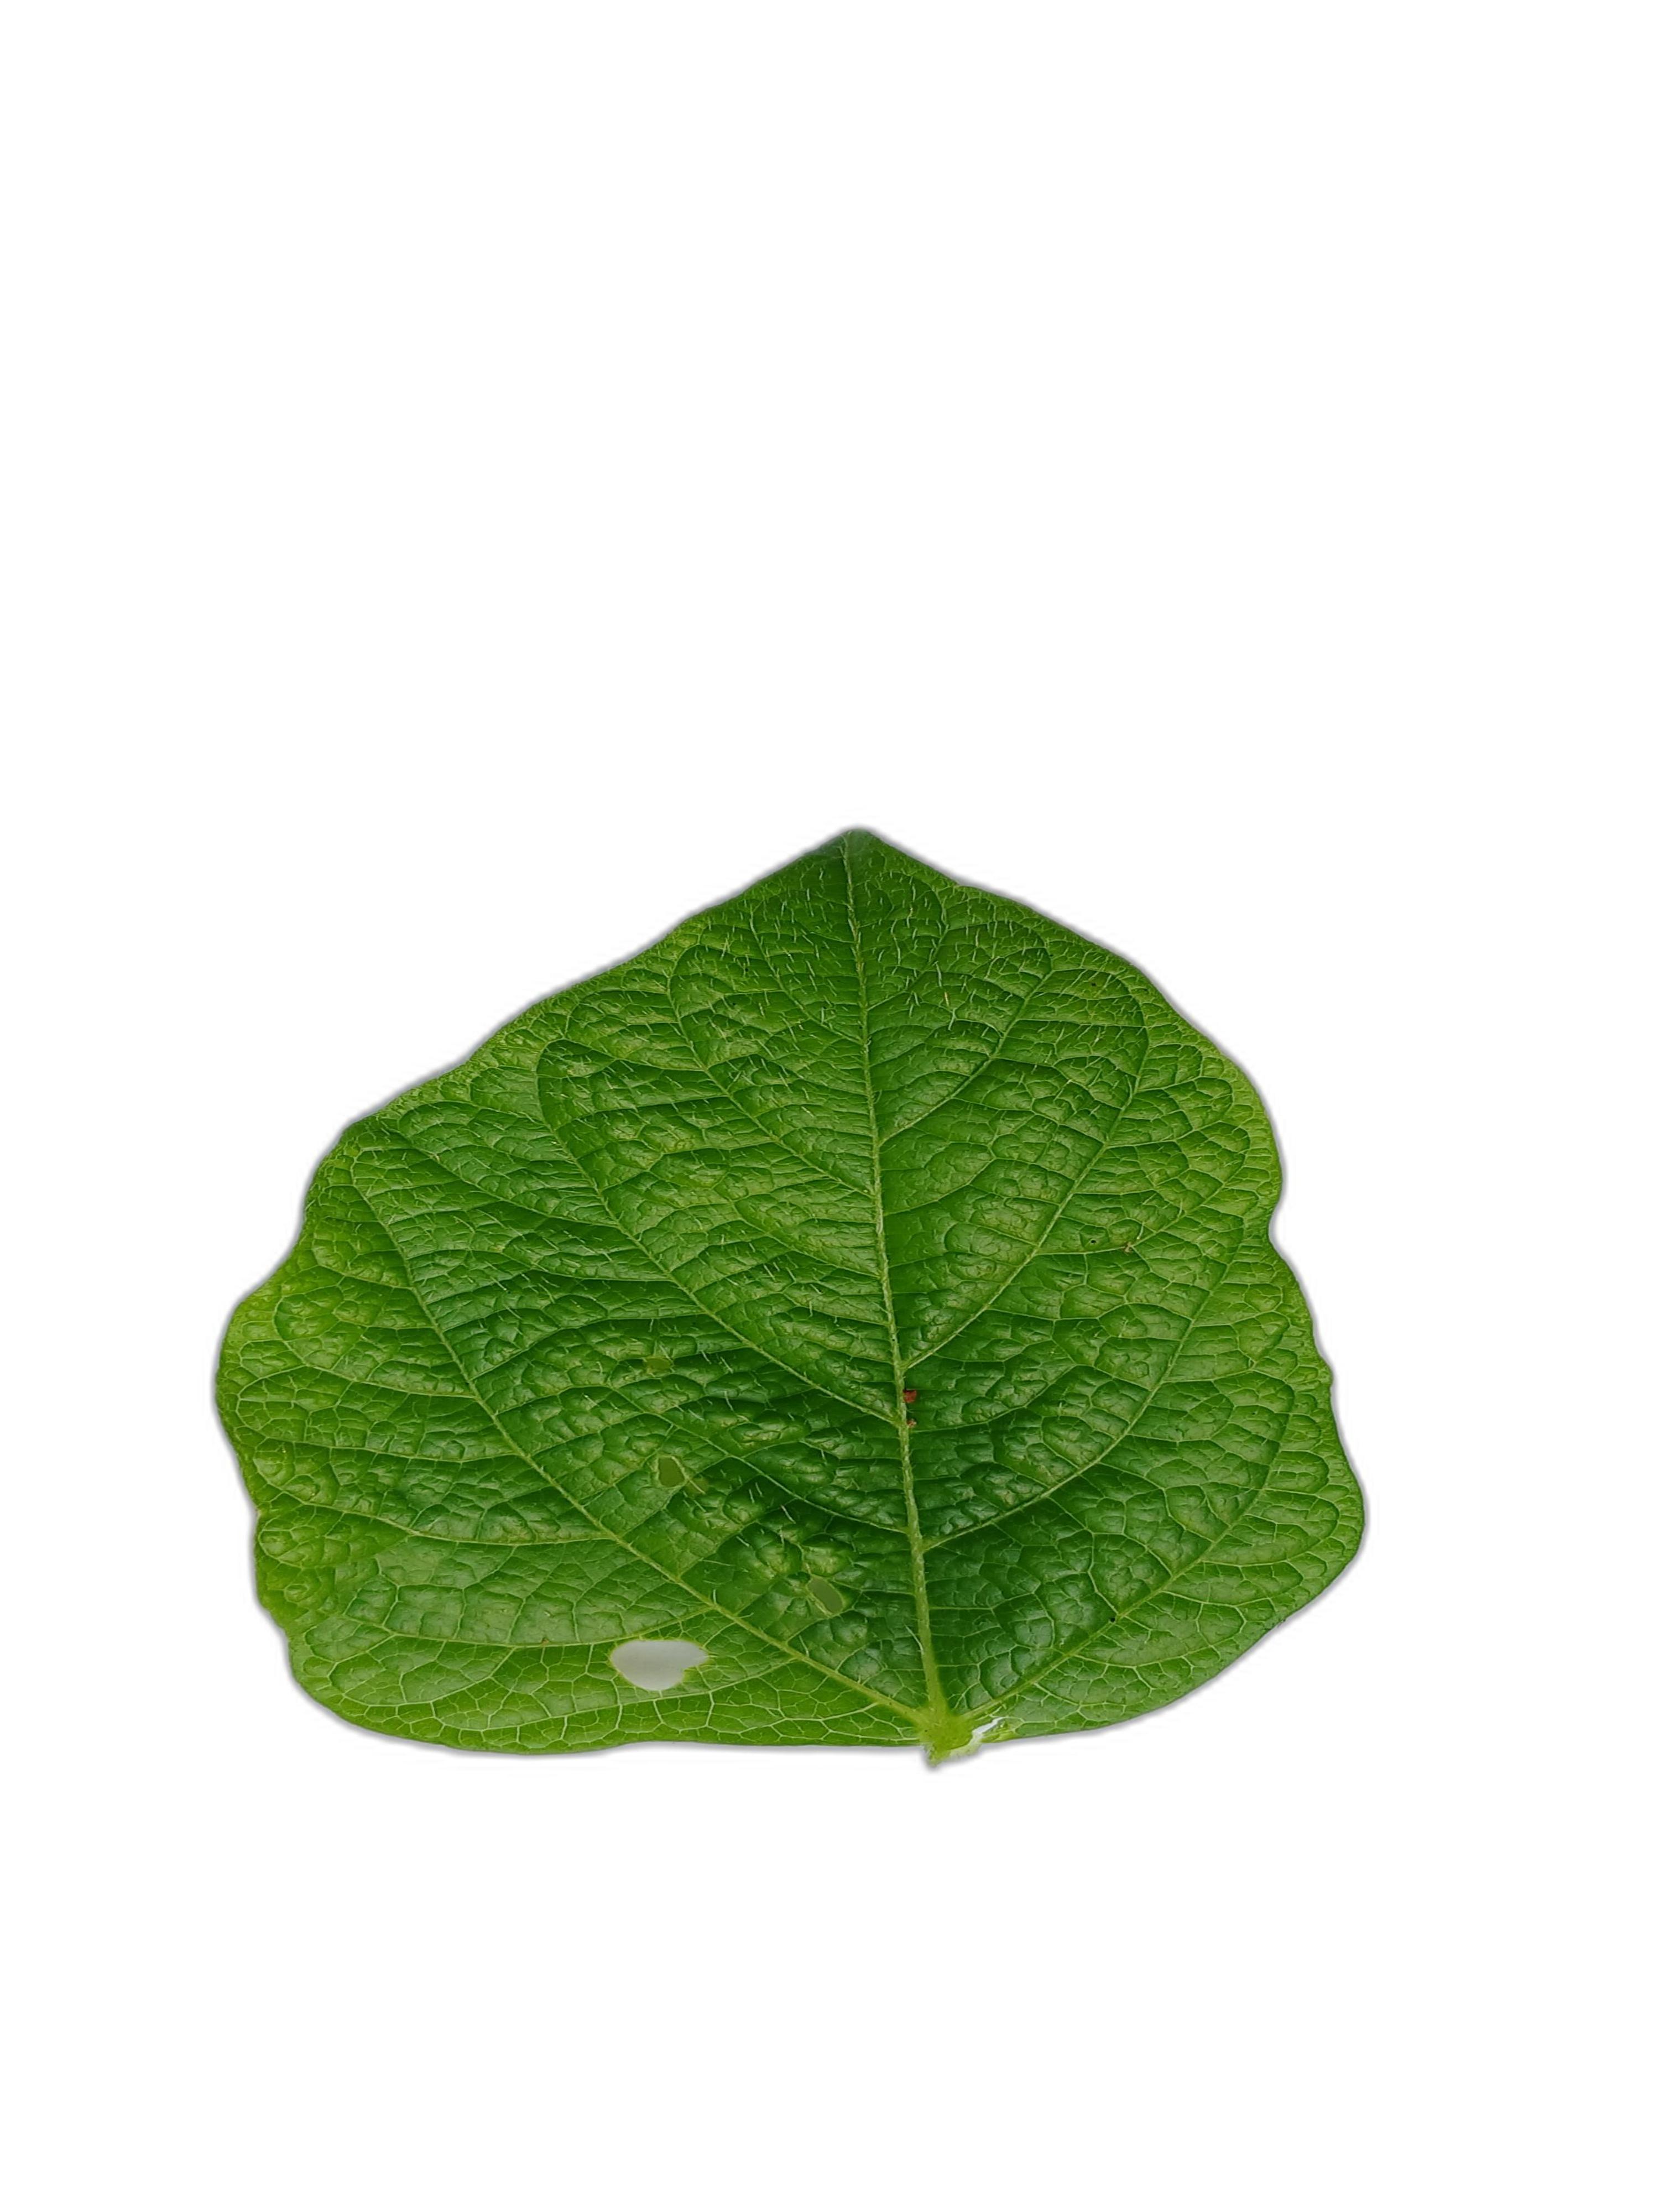
Label: Leaf Crinkle